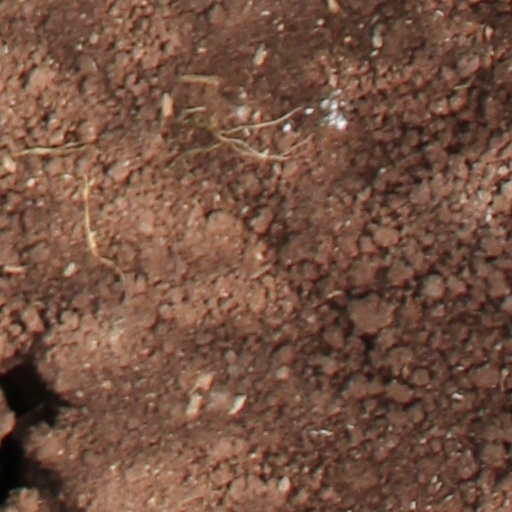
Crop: wheat